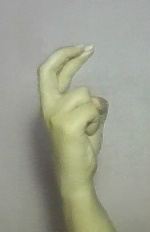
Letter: zay